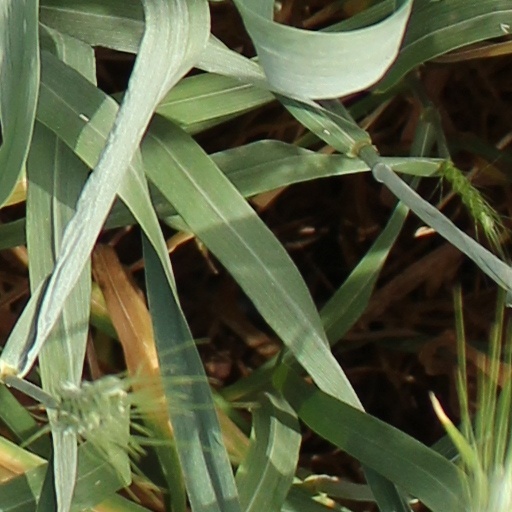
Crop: wheat